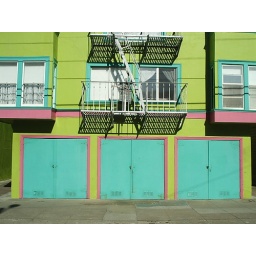
Funky house near the beach